Architecture of Dhaka

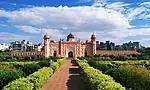

"Lalbagh Fort" (also known as "Fort Aurangabad") is an incomplete Mughal palace fortress at the Buriganga River in the southwestern part of Dhaka, Bangladesh. Construction was commenced in 1678 by Prince Muhammad Azam during his 15-month-long vice-royalty of Bengal, but before the work could complete, he was recalled by Aurangzeb. His successor, Shaista Khan, did not complete the work, though he stayed in Dhaka up to 1688. His daughter Iran Dukht nicknamed Pari Bibi (Fairy Lady) died here in 1684 and this led him to consider the fort to be ominous.